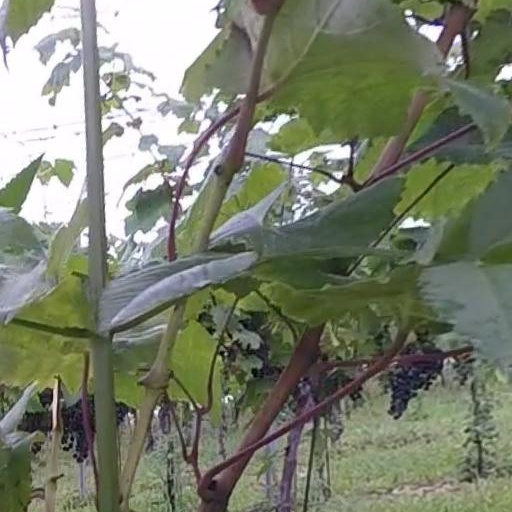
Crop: grape